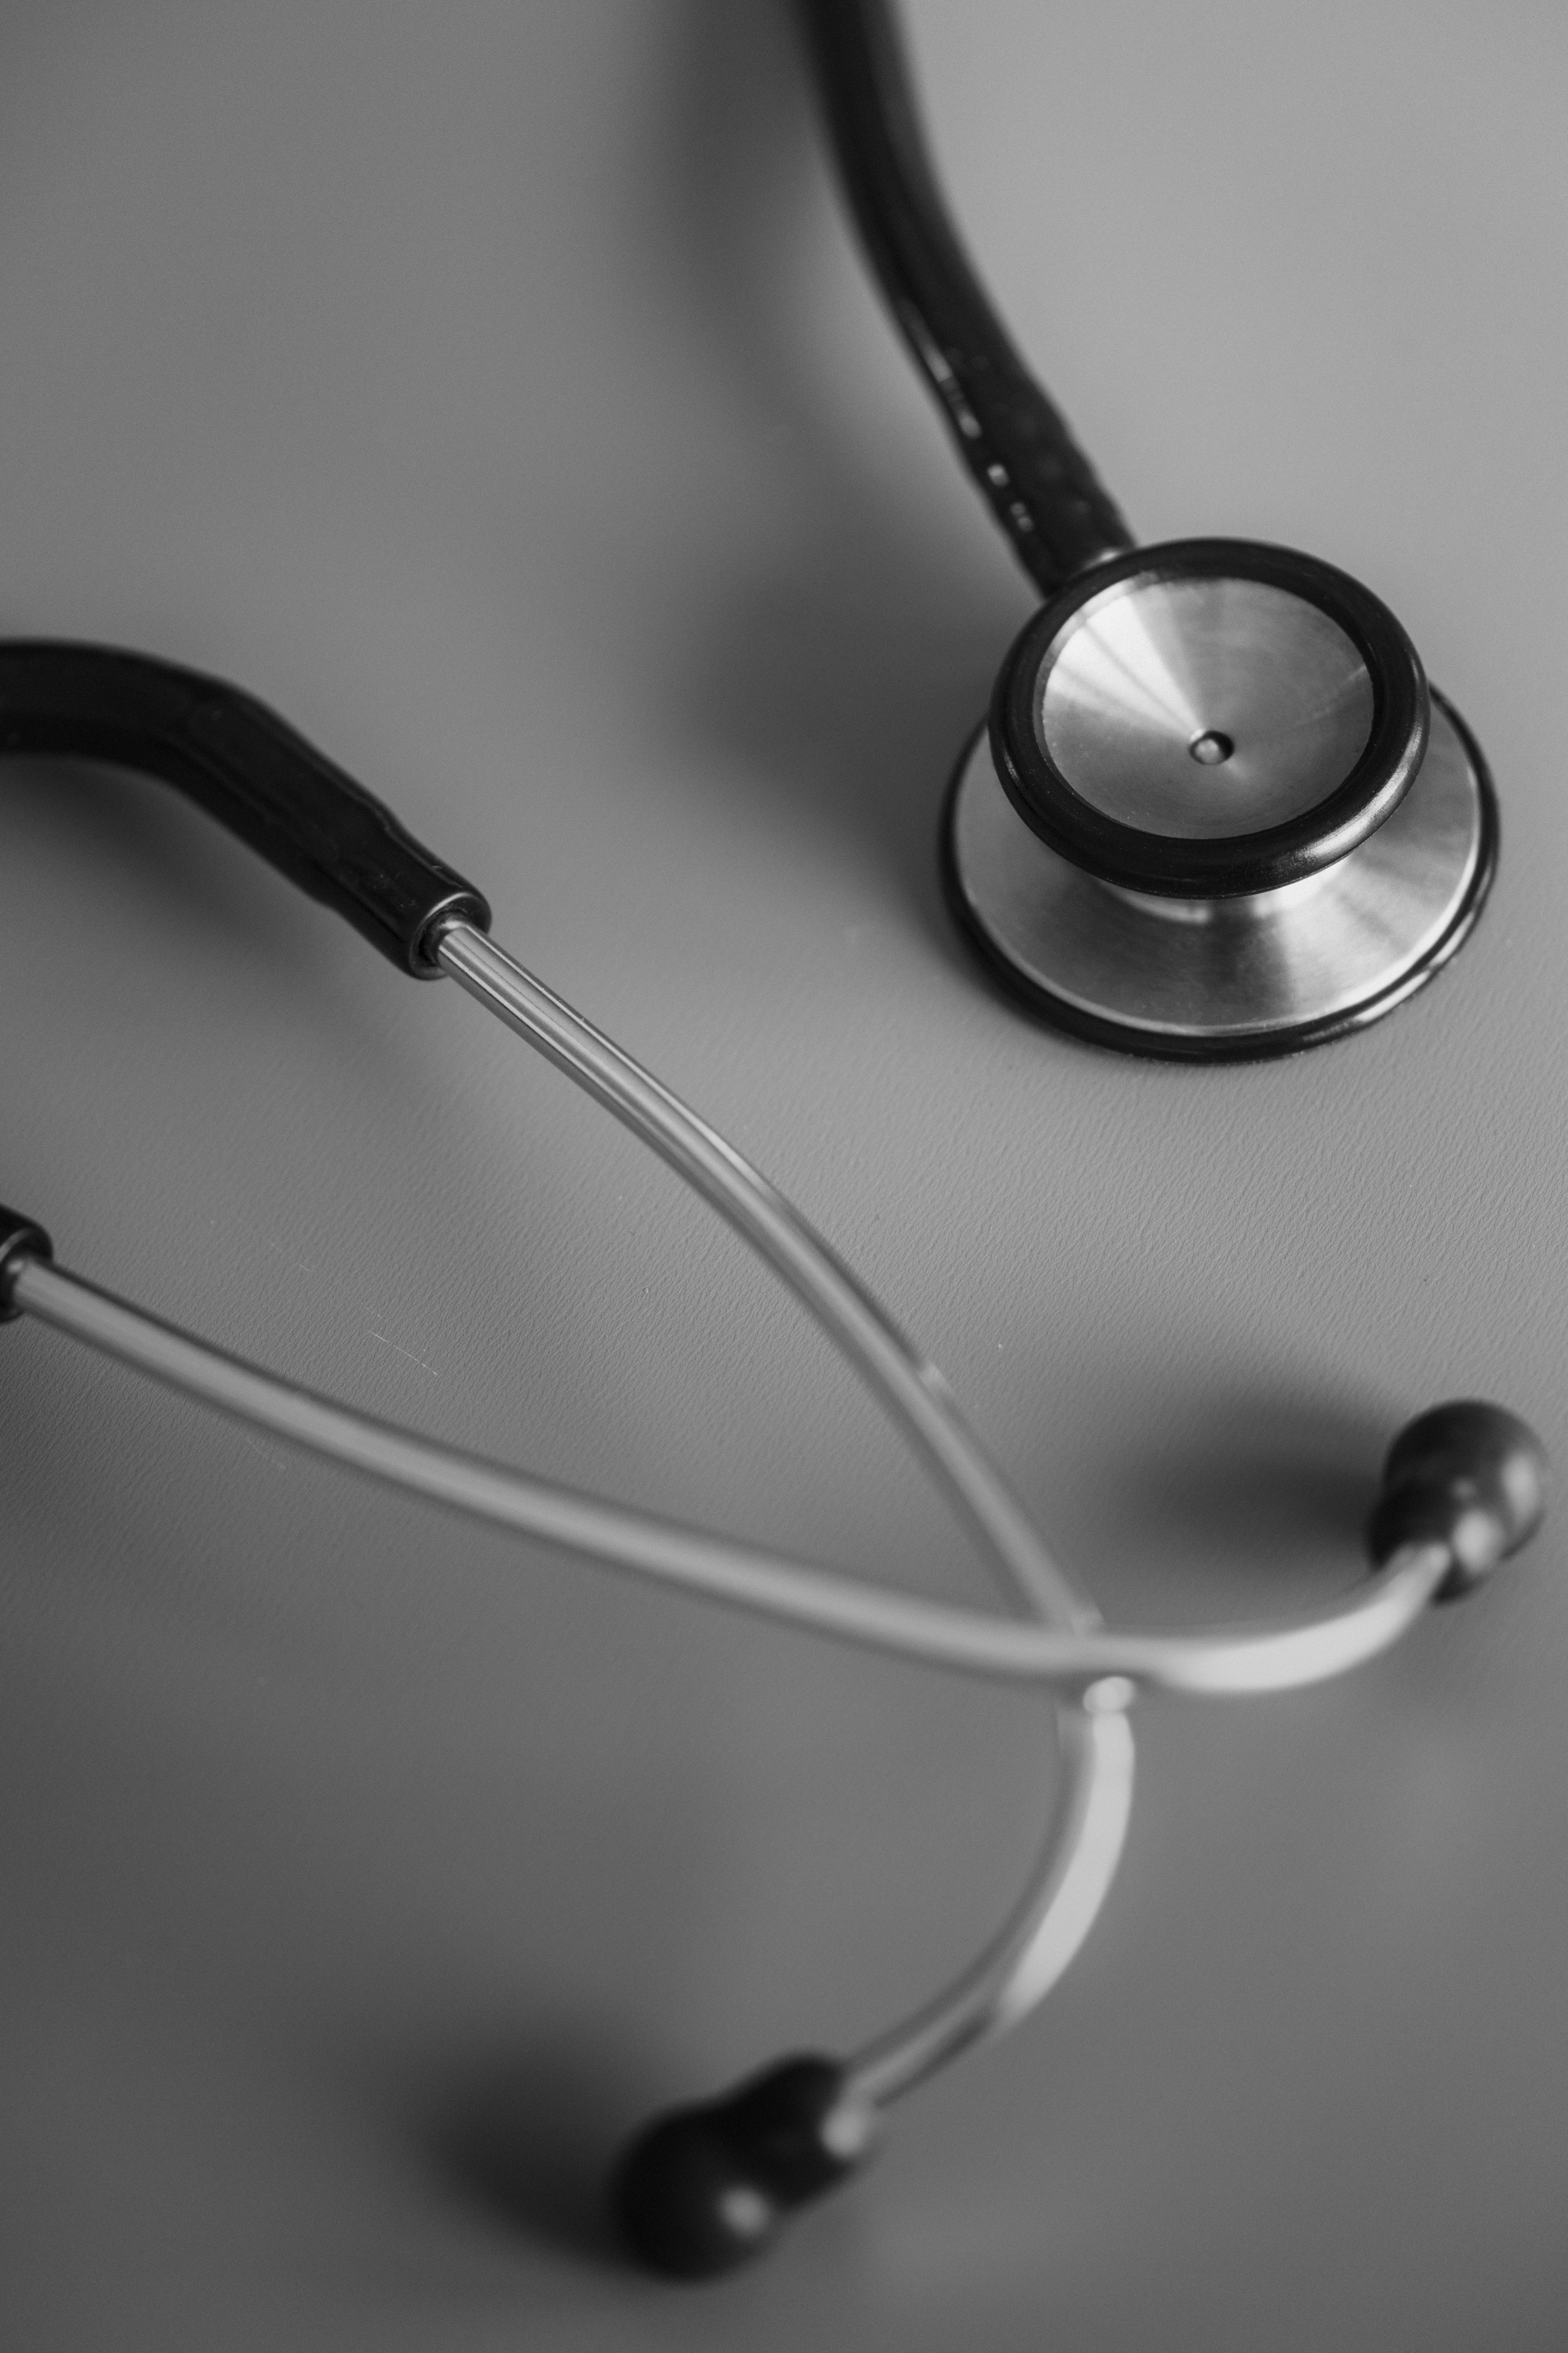
aerial, black and white, bw, cardiac, care, checkup, clinical, closeup, cure, device, diagnosis, doctor, equipment, examination, flat lay, flatlay, gray scale, grayscale, health, healthcare, healthy, hearing, heartbeat, hospital, illness, instrument, isolated, listen, measurement, medical, medicine, medicine equipment, object, sick, sound, stethoscope, tool, treatment, wellness, photography, light, close up, monochrome photography, audio equipment, monochrome, medical equipment, still life photography, line, headphones, product, audio, macro photography, metal